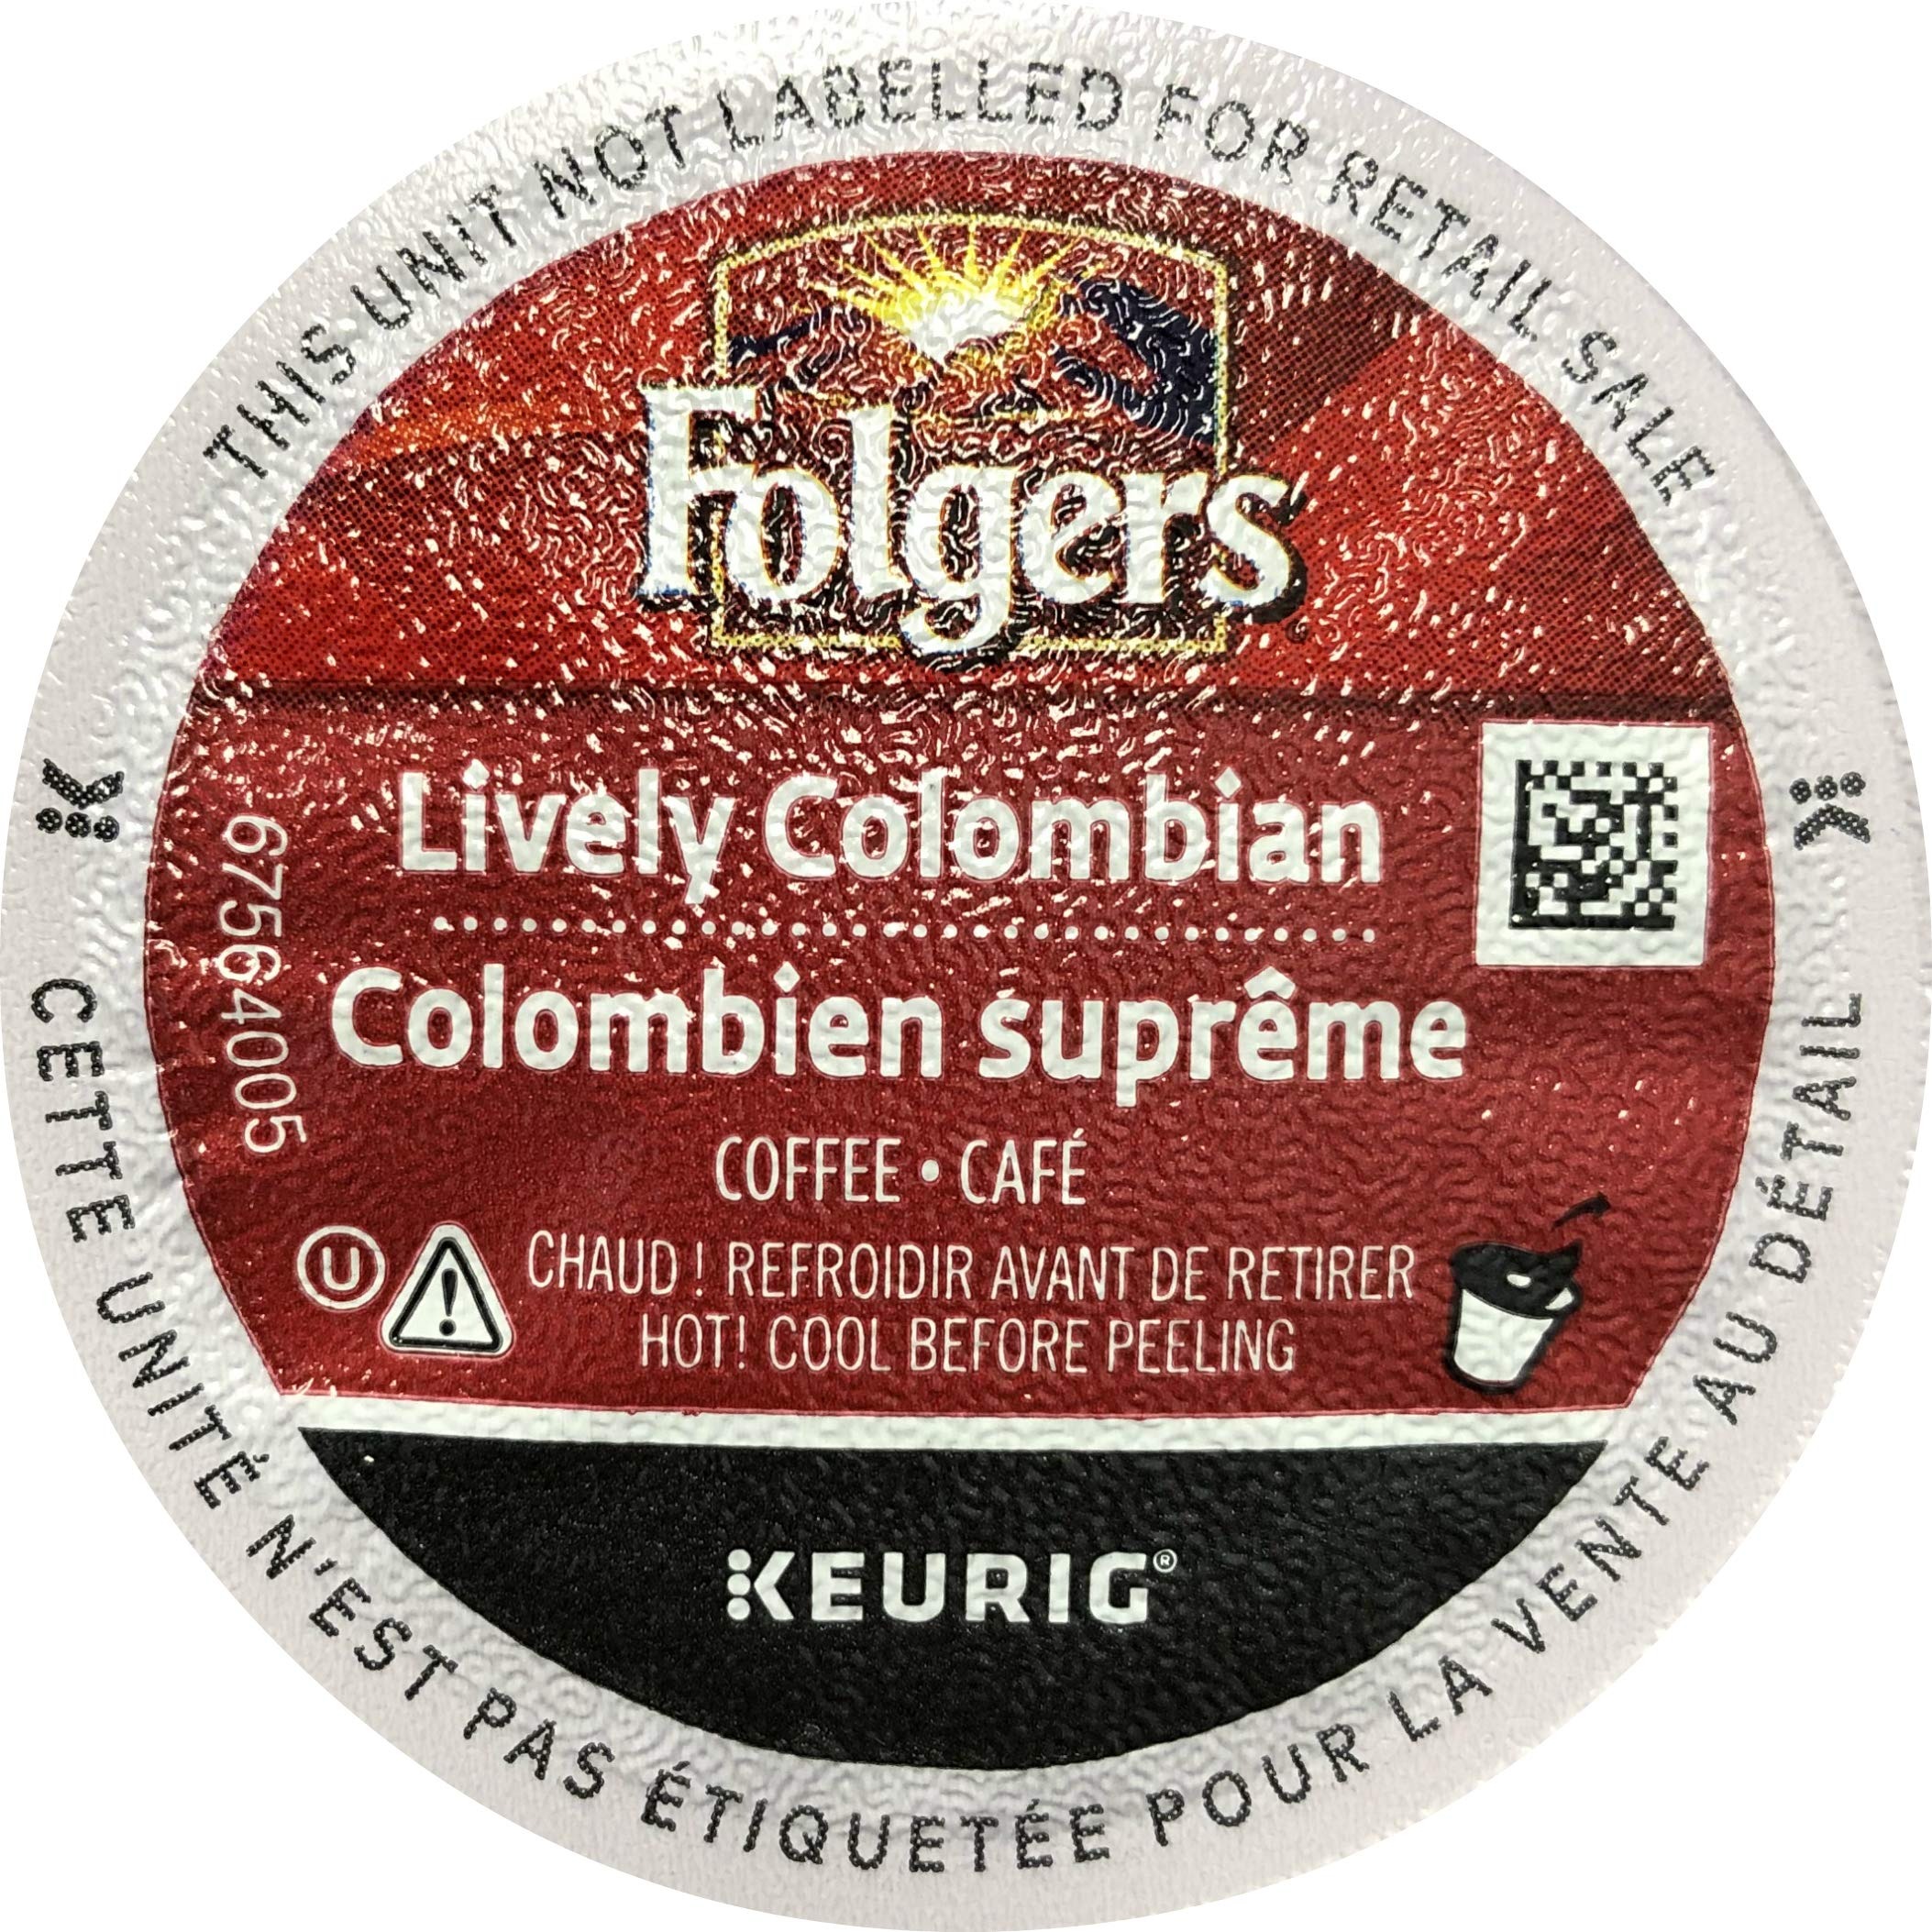
Item Name: Folgers Lively Colombian Coffee, 80-Count cups
Bullet Point 1: Includes 80 K-Cups of Folgers Lively Colombian K-Cups (Packaging May Vary).
Bullet Point 2: Enjoy the vibrant spirit of Colombia with the full-bodied taste and aroma of an exotic gourmet coffee with Folgers Lively Colombian Coffee
Bullet Point 3: Brewing occurs inside the K-Cup so no flavor residue is left behind to spoil the next cup.
Bullet Point 4: K-Cup packs are compatible only with Keurig K-Cup brewing systems
Bullet Point 5: PLEASE NOTE THE PACKAGING CHANGE: DUE TO A RECENT PACKAGING CHANGE, THE GRAPHICAL DESIGN OF THE K-CUP LIDS MAY VARY SLIGHTLY FROM IMAGE. THE PRODUCT INGREDIENTS, ROAST, AMOUNT OF GRINDS, ETC. HAVE NOT CHANGED AND ARE EXACTLY THE SAME AS THIS PRODUCT HAS ALWAYS BEEN.
Product Description: Folgers Lively Colombian is distinctively rich and full-bodied taste of 100% Colombian beans will help you come to life in the morning. Wake up with the Mountain Grown aromas and fresh Folgers taste of Lively Colombian coffee or let this medium roast revive you after a well-deserved night's sleep. Includes 80 K-Cups of Folgers Lively Colombian K-Cups (Packaging May Vary). PLEASE NOTE THE PACKAGING CHANGE: DUE TO A RECENT PACKAGING CHANGE, THE GRAPHICAL DESIGN OF THE K-CUP LIDS MAY VARY SLIGHTLY FROM IMAGE. THE PRODUCT INGREDIENTS, ROAST, AMOUNT OF GRINDS, ETC. HAVE NOT CHANGED AND ARE EXACTLY THE SAME AS THIS PRODUCT HAS ALWAYS BEEN.
Value: 80.0
Unit: count

Price: 93.98